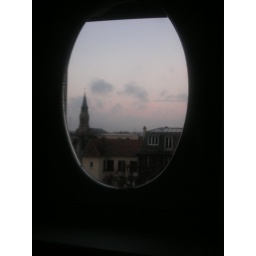
window in valentine's bathroom